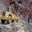
Label: tractor